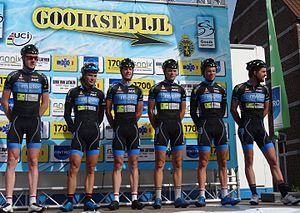
Reportage réalisé le dimanche 28 septembre à l'occasion du départ et de l'arrivée de la Gooikse Pijl 2014 à Gooik, Belgique.
L'équipe cycliste Metec-TKH-Mantel est une équipe cycliste néerlandaise. Elle a le statut d'équipe continentale depuis 2012.